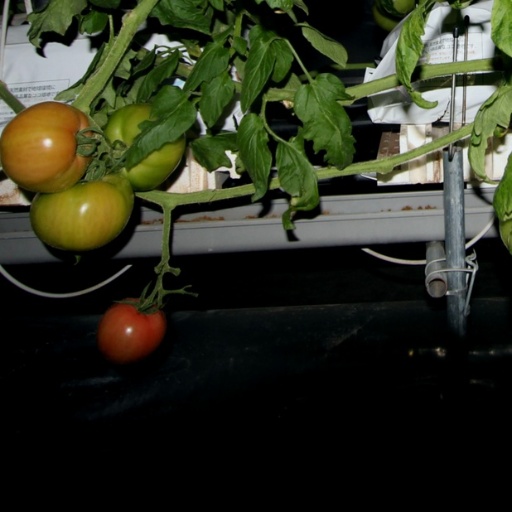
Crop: tomato